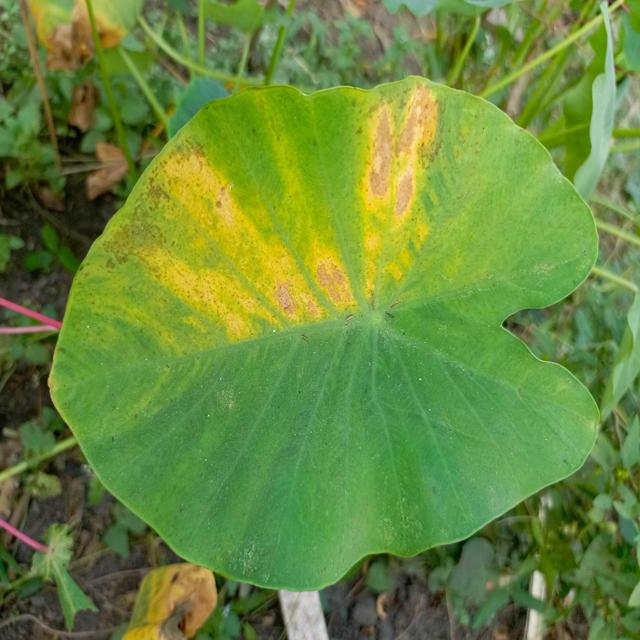
Label: Mid_Blight